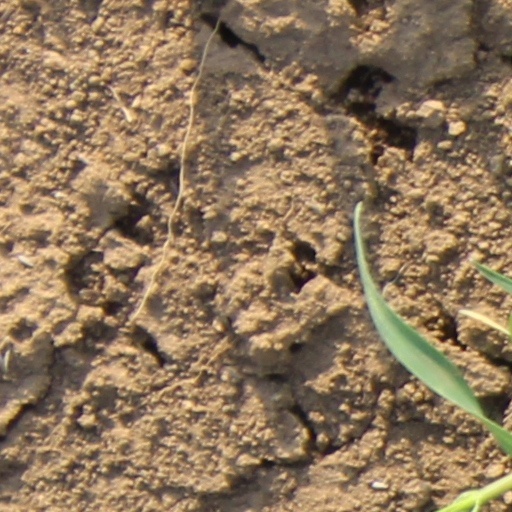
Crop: wheat